Stateside Puerto Ricans

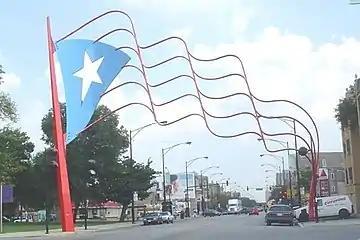
Division Street in Chicago, facing east from Mozart Street, a half block west of California Avenue

Puerto Ricans first arrived in the early part of the 20th century from more affluent families to study at colleges or universities. In the 1930s there was an enclave around 35th and Michigan. In the 1950s two small barrios emerged known as la Clark and La Madison just North and West of Downtown, near hotel jobs and then where the factories once stood. These communities were displaced by the city as part of their slum clearance. In 1968, a community group, the Young Lords mounted protests and demonstrations and occupied several buildings of institutions demanding that they invest in low income housing. Humboldt Park is home to one of the largest Puerto Rican communities in Chicago and is known as "Little Puerto Rico" or Paseo Boricua.